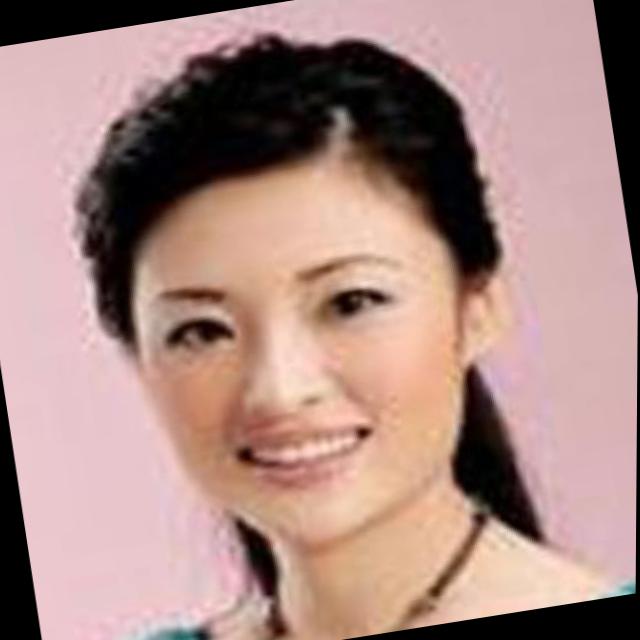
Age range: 21-44